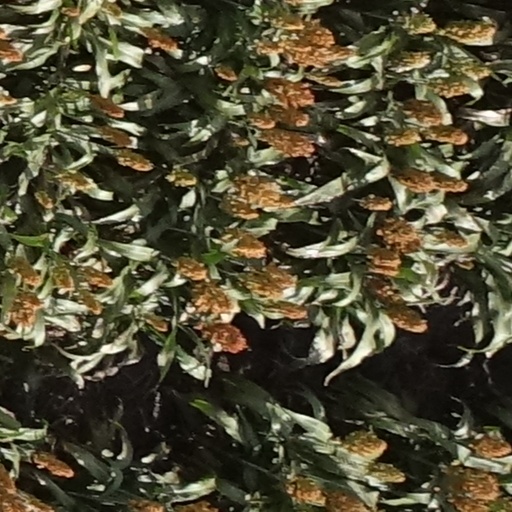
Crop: sorghum